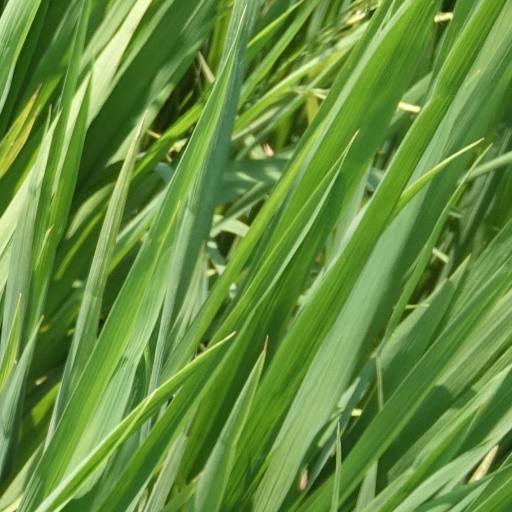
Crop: rice